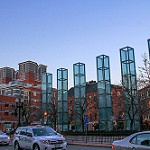
Label: buildings